Electron diffraction

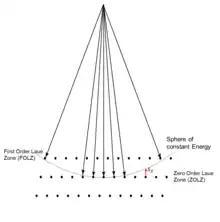
Illustration of how the wavevectors and diffraction from reciprocal lattice vectors is connected, called an Ewald sphere construction. This example is for transmission electron diffraction.

Around each reciprocal lattice point one has this shape function. How much intensity there will be in the diffraction pattern depends upon the intersection of the Ewald sphere, that is energy conservation, and the shape function around each reciprocal lattice point—see Figure 6, 20 and 22. The vector from a reciprocal lattice point to the Ewald sphere is called the excitation error formula_27.